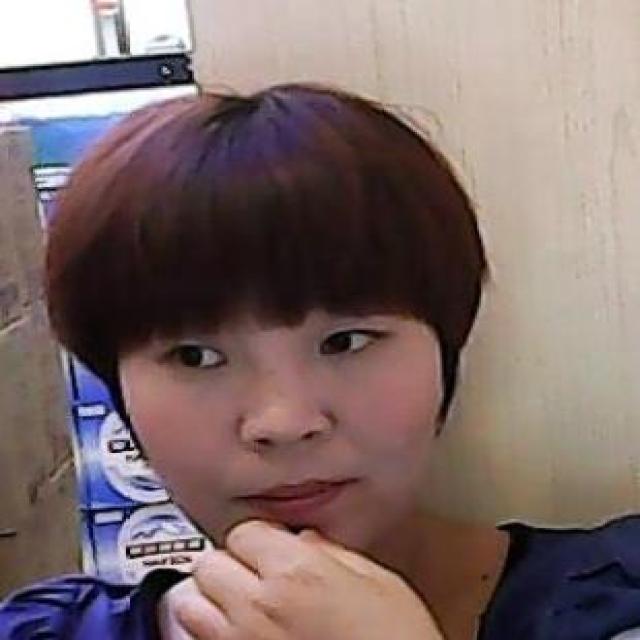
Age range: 21-44